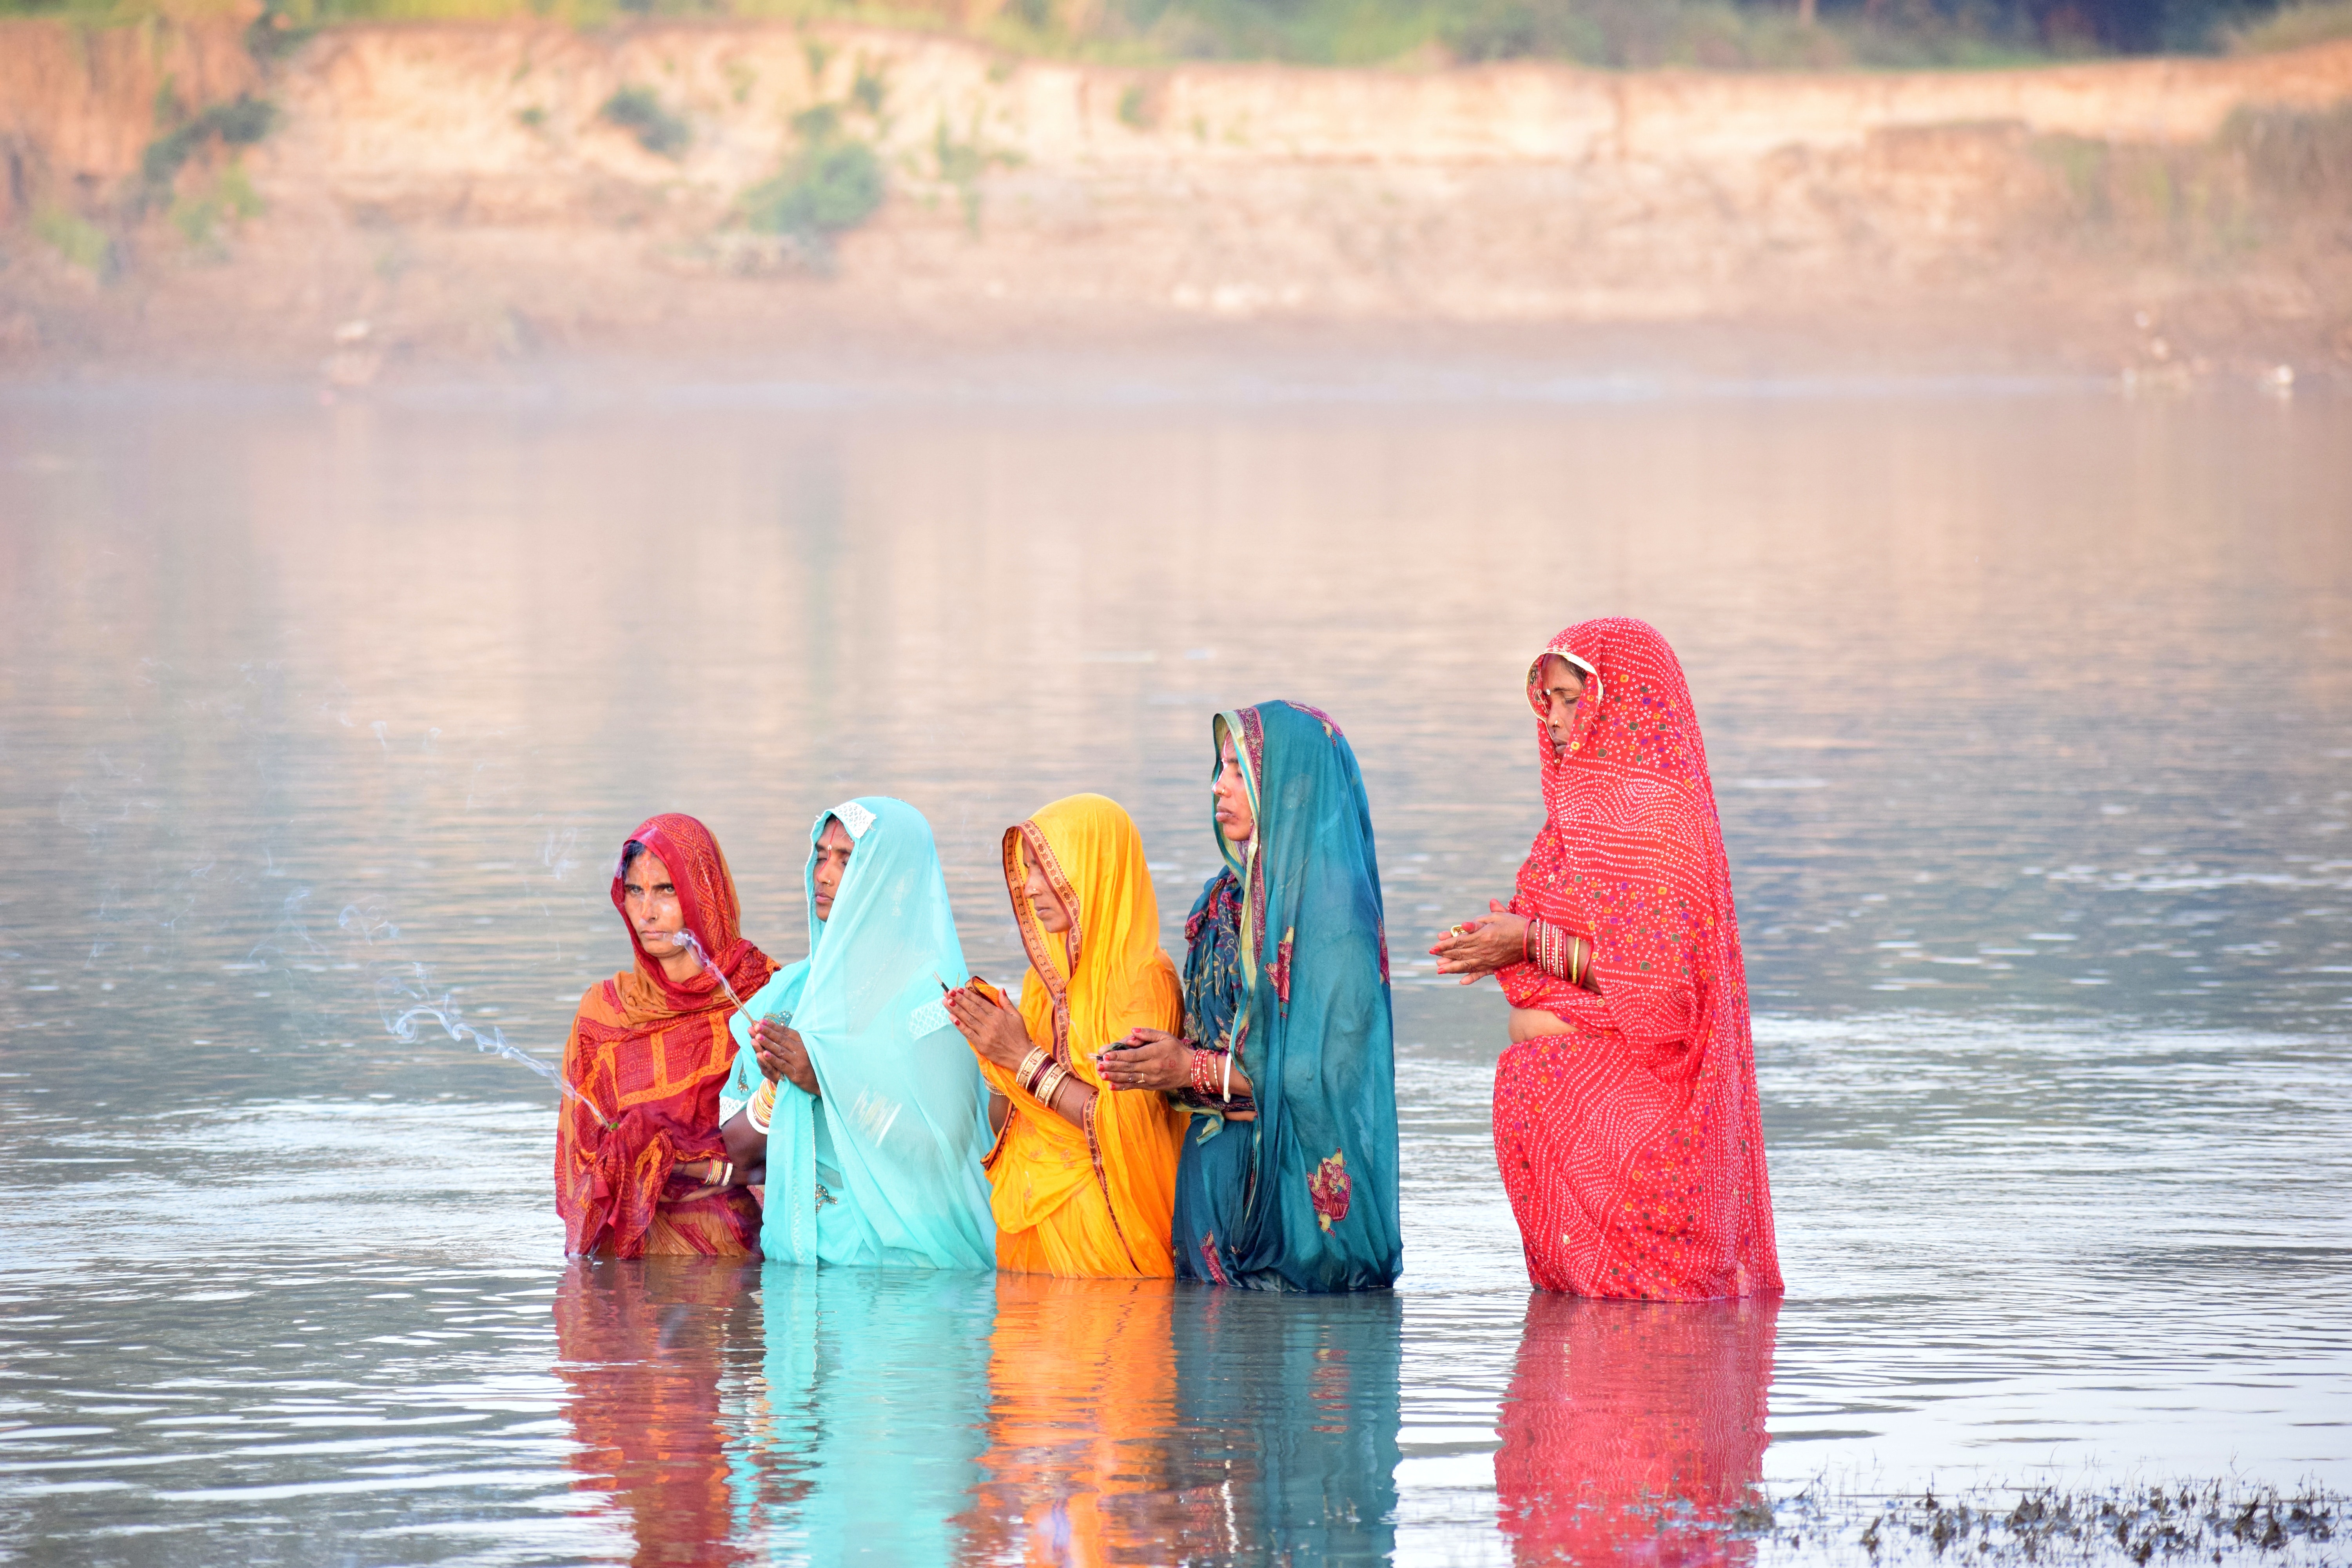
woman, water, nature, People in nature, lake, happy, boats and boating equipment and supplies, outdoor recreation, leisure, travel, summer, recreation, fun, calm, child, fisherman, event, reflection, reservoir, personal protective equipment, visual arts, magenta, landscape, ocean, t shirt, water transportation, vacation, tourism, wetland, sitting, boating, lifejacket, loch, sea, wave, coast, water sport